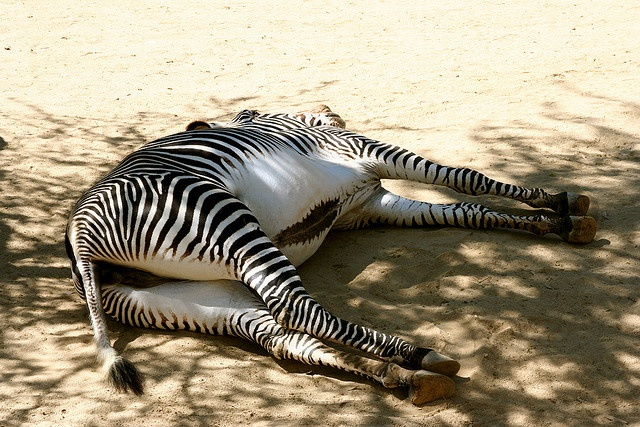
A Zebra seems to be either injured or just laying on the sand.
A zebra that is laying down in the dirt.
A zebra laying on its side on the ground.
A zebra laying on his side in the dirt.
A zebra is either laying down or dead.